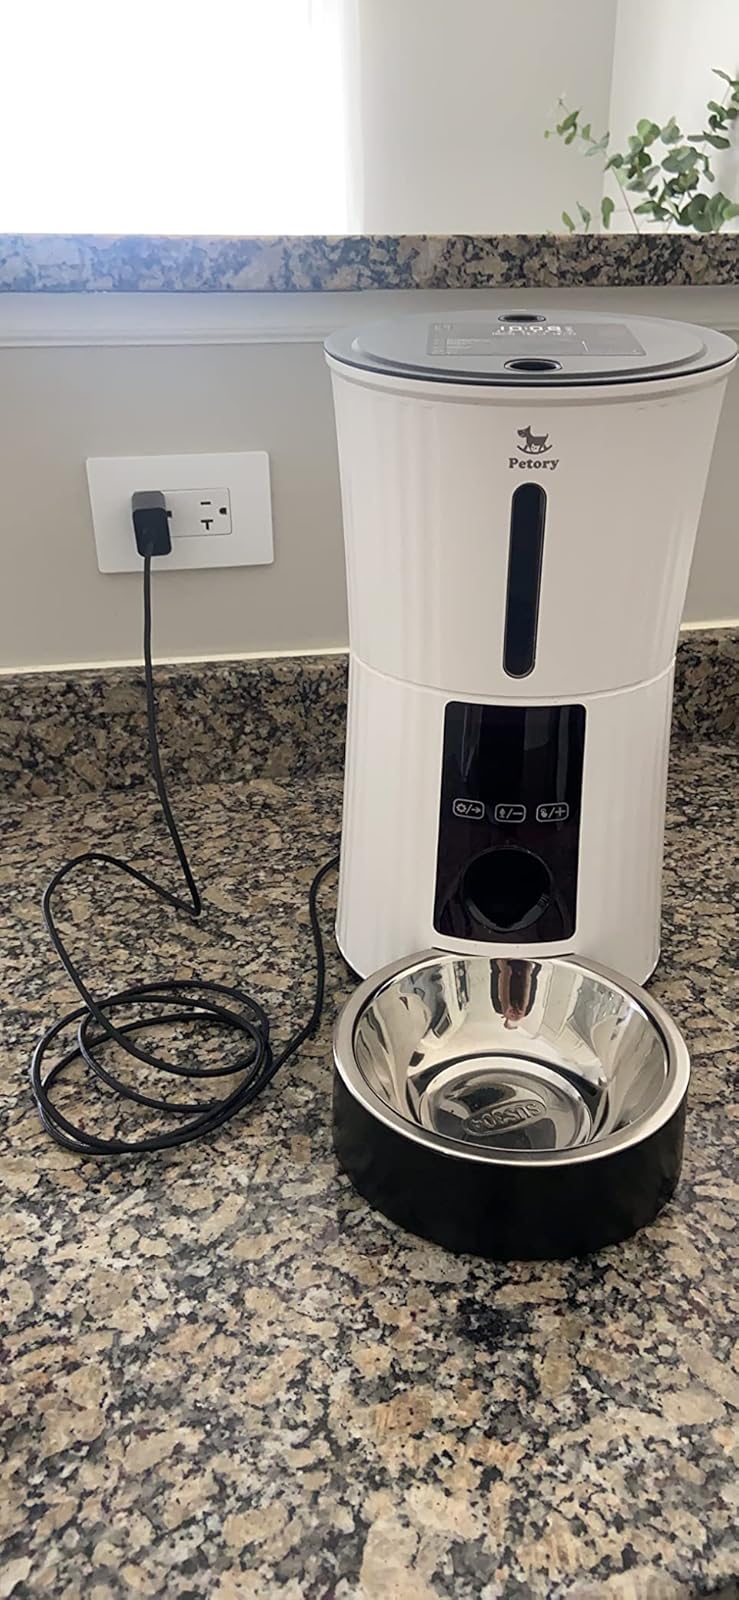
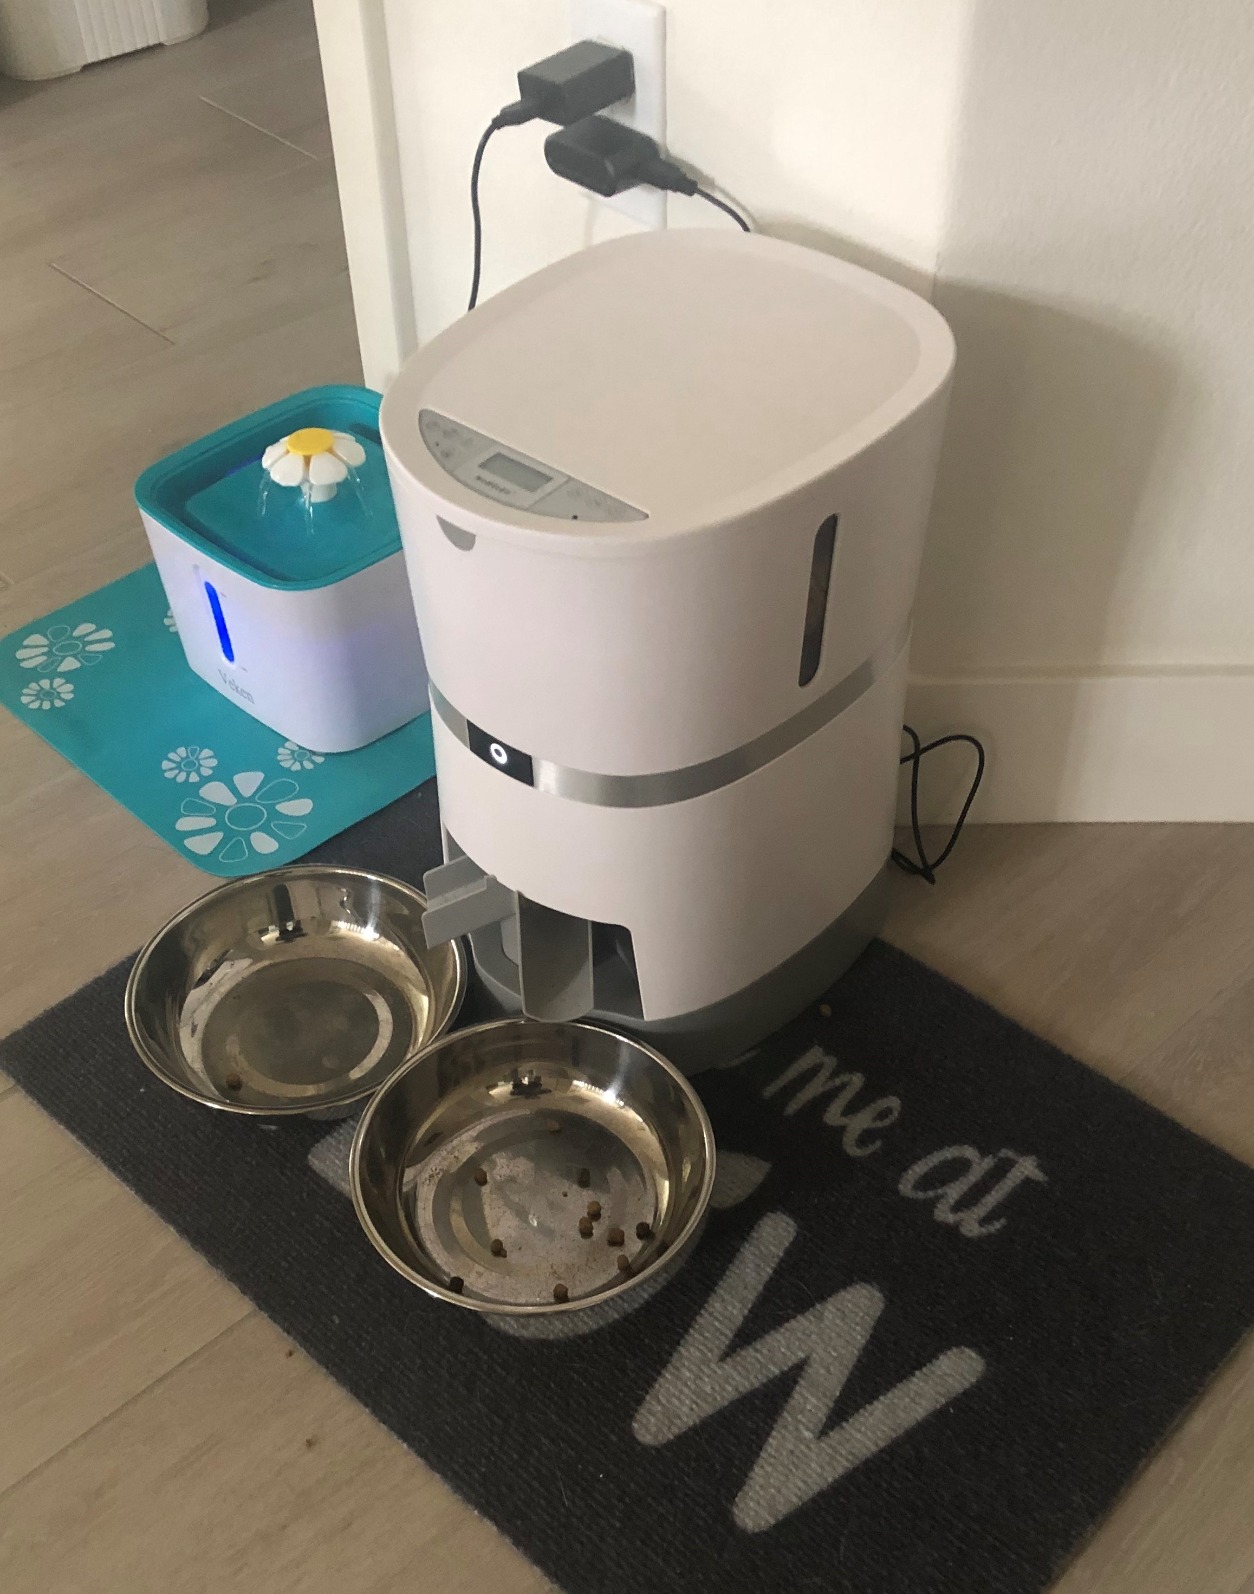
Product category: items_feeder
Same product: no